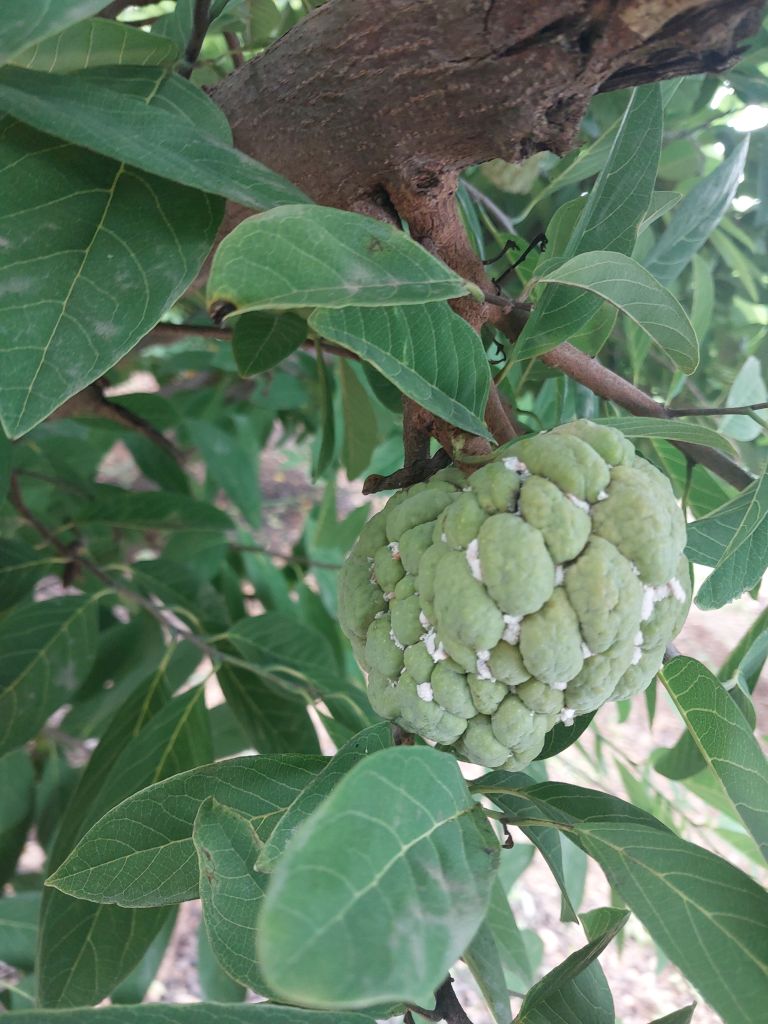
Disease label: Mealy Bug